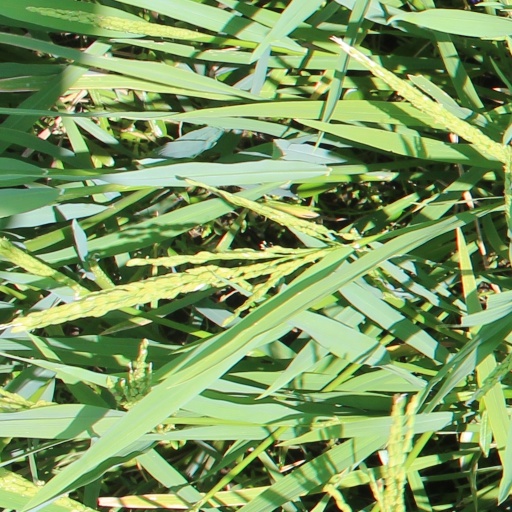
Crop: rice